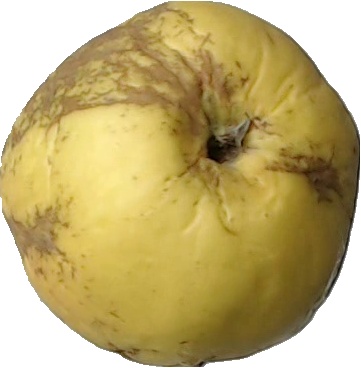
Label: apple_golden_1